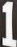
Number: 1